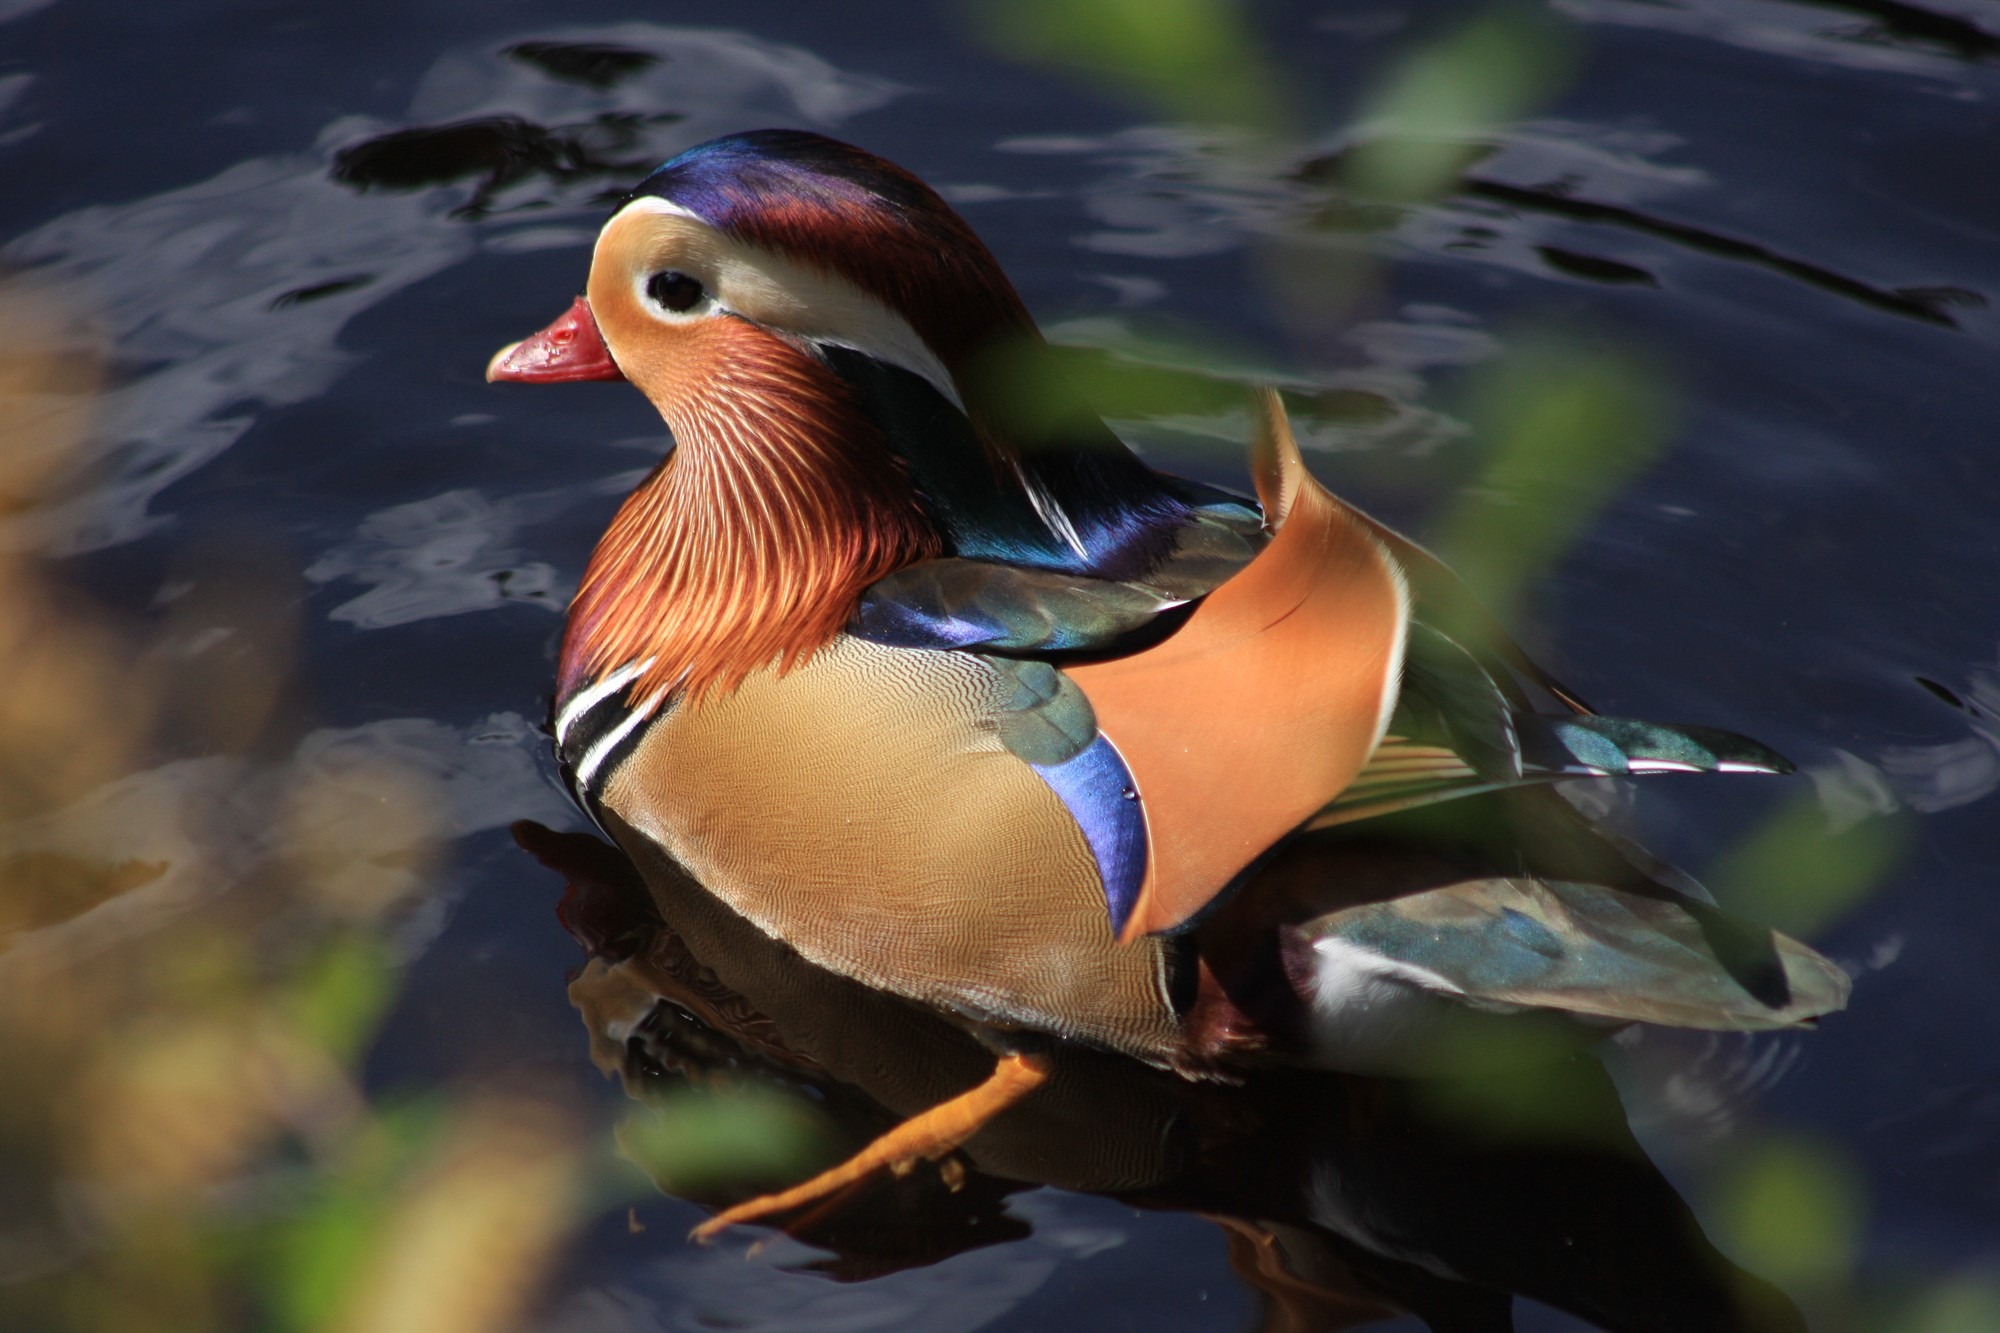
water, nature, bird, wing, animal, pond, wildlife, beak, fauna, duck, vertebrate, waterfowl, water bird, animal world, mallard, duck bird, aix, mandarin ducks, aix galericulata, ducks geese and swans, ornamental poultry